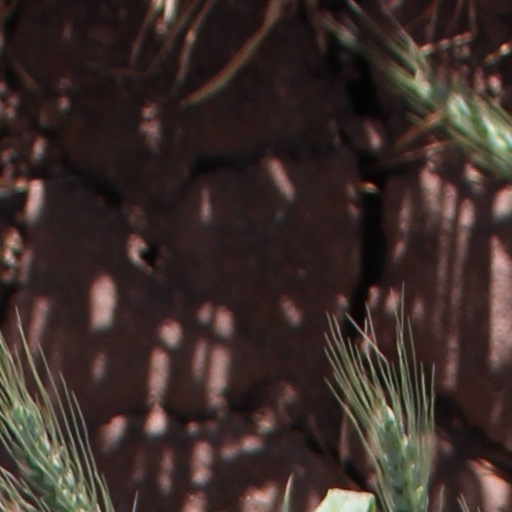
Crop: wheat